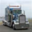
Label: truck